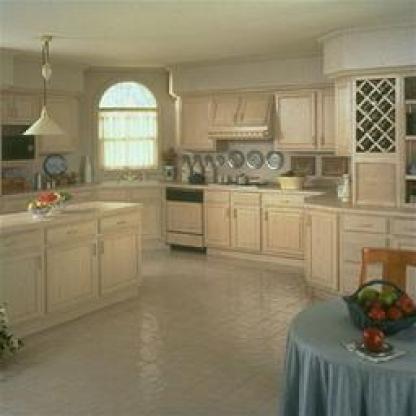
Scene: Indoor